Clickair

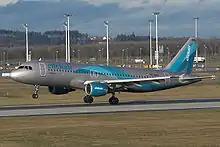
Clickair Airbus A320

The Clickair fleet consisted of the following aircraft on 21 March 2009, with eight aircraft having been purchased new and fourteen second-hand A320 aircraft originally built for Iberia: